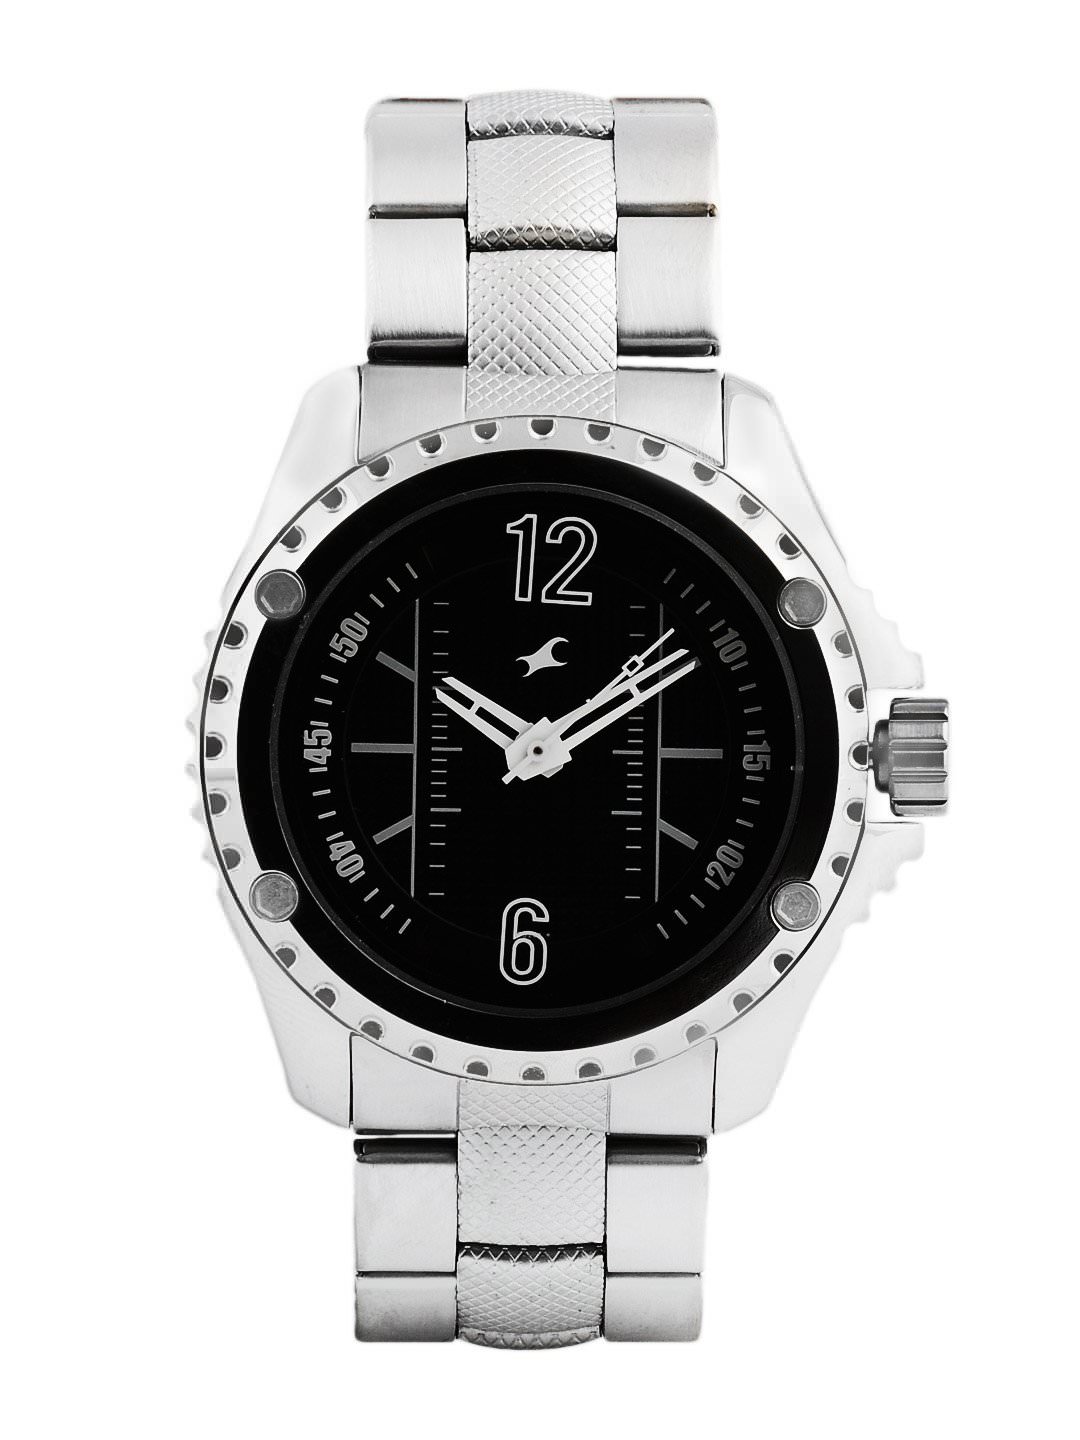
Fastrack Men Black Dial Watch
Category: Accessories / Watches / Watches
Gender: Men
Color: Steel
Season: Winter 2016
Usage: Casual